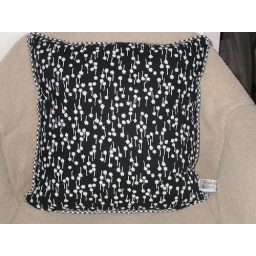
Black cotton remnant with sylised floral all over print. New old stock black and white check piping. New zipper.